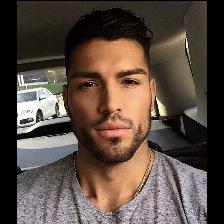
Label: Human